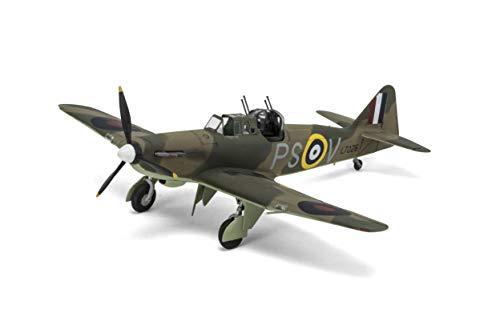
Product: Airfix A02069 Boulton Paul Defiant MK I Plastic Model Kit (1:72nd Scale)
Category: Toys & Games | Hobbies | Models & Model Kits | Model Kits | Airplane & Jet Kits
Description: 1:72nd Plastic Model Kits.
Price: $13.49